2005 Ashes series

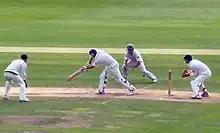
Andrew Strauss plays forward to Shane Warne, with Michael Clarke waiting to take the catch

Australia continued their new-found momentum at the start of day 3, as Lee took three wickets in the first 12 minutes of play: Trescothick slashed a wide delivery and got an edge to the keeper, captain Vaughan got his third single-figure score in the series as he failed to cover his stumps to a straight delivery, and Hoggard edged to Hayden in the slips for 1, leaving England 31/4 with Bell and Pietersen at the crease, having lost four wickets for six runs. Pietersen survived what looked like an edge from the first ball he faced, and went on to make 20 before he was given out in a similar situation from Warne. His 41-run partnership with Bell took England's lead past 150, but despite having batted for over an hour, Bell still needed 29 more for his half-century when he gave a tiny edge to Gilchrist.